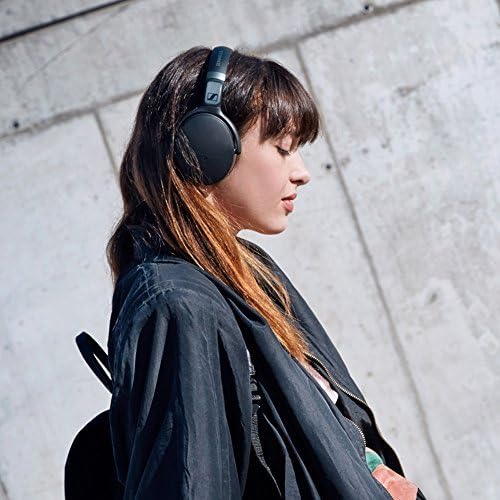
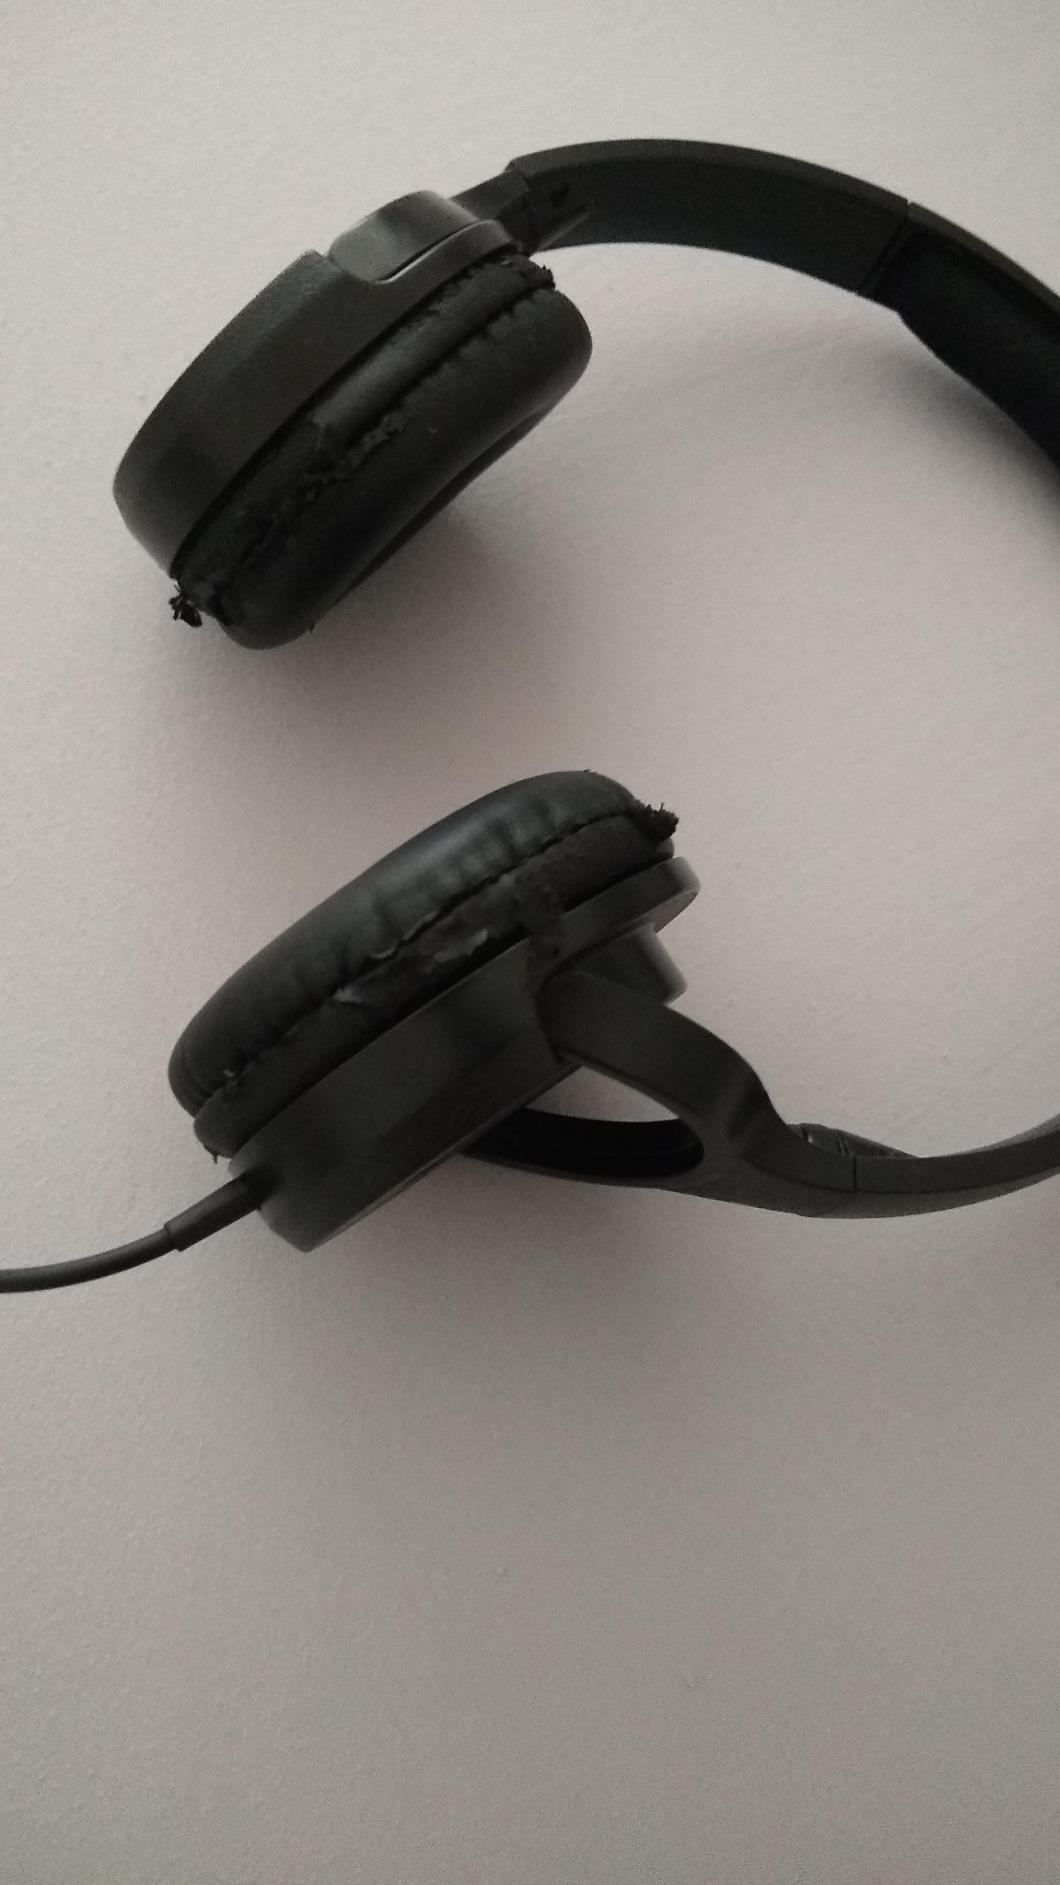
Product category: headphones
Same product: no